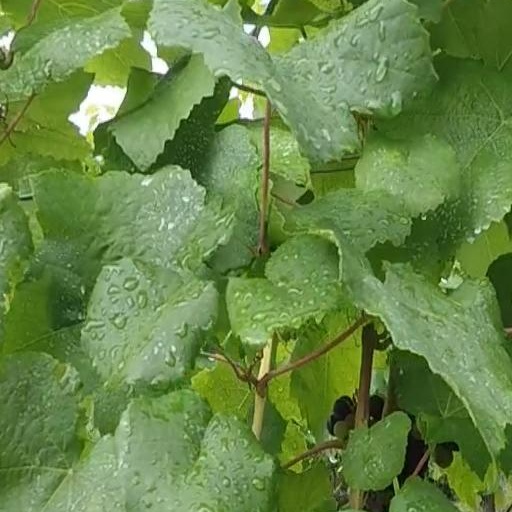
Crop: grape